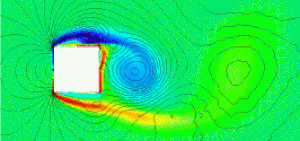
Simulation numérique du détachement de tourbillons alternés derrière un cylindre de section carrée
L'effort du vent sur la voile, appelé poussée vélique, est l'ensemble des conditions du transfert d'énergie ou quantité de mouvement entre le vent et le bateau qui, dans pour un vent donné, dépendent de la voile, de ses caractéristiques, de sa position et plus généralement de la qualité de son emploi. L'optimisation des efforts par le marin est la base de la navigation à voile, optimisation pratique qui est l'aboutissement de celle qui a présidé à la conception de la voile dans sa forme, sa taille et sa composition.
L’aéroélasticité étudie les vibrations des structures élastiques dans un écoulement d'air. Une structure souple comme une aile d'avion ou un grand pont comme celui de Millau, peut se mettre à vibrer à cause de l'écoulement d'air. Celui-ci est dû à la vitesse de l'avion ou bien au vent dans le cas des ouvrages de génie civil.